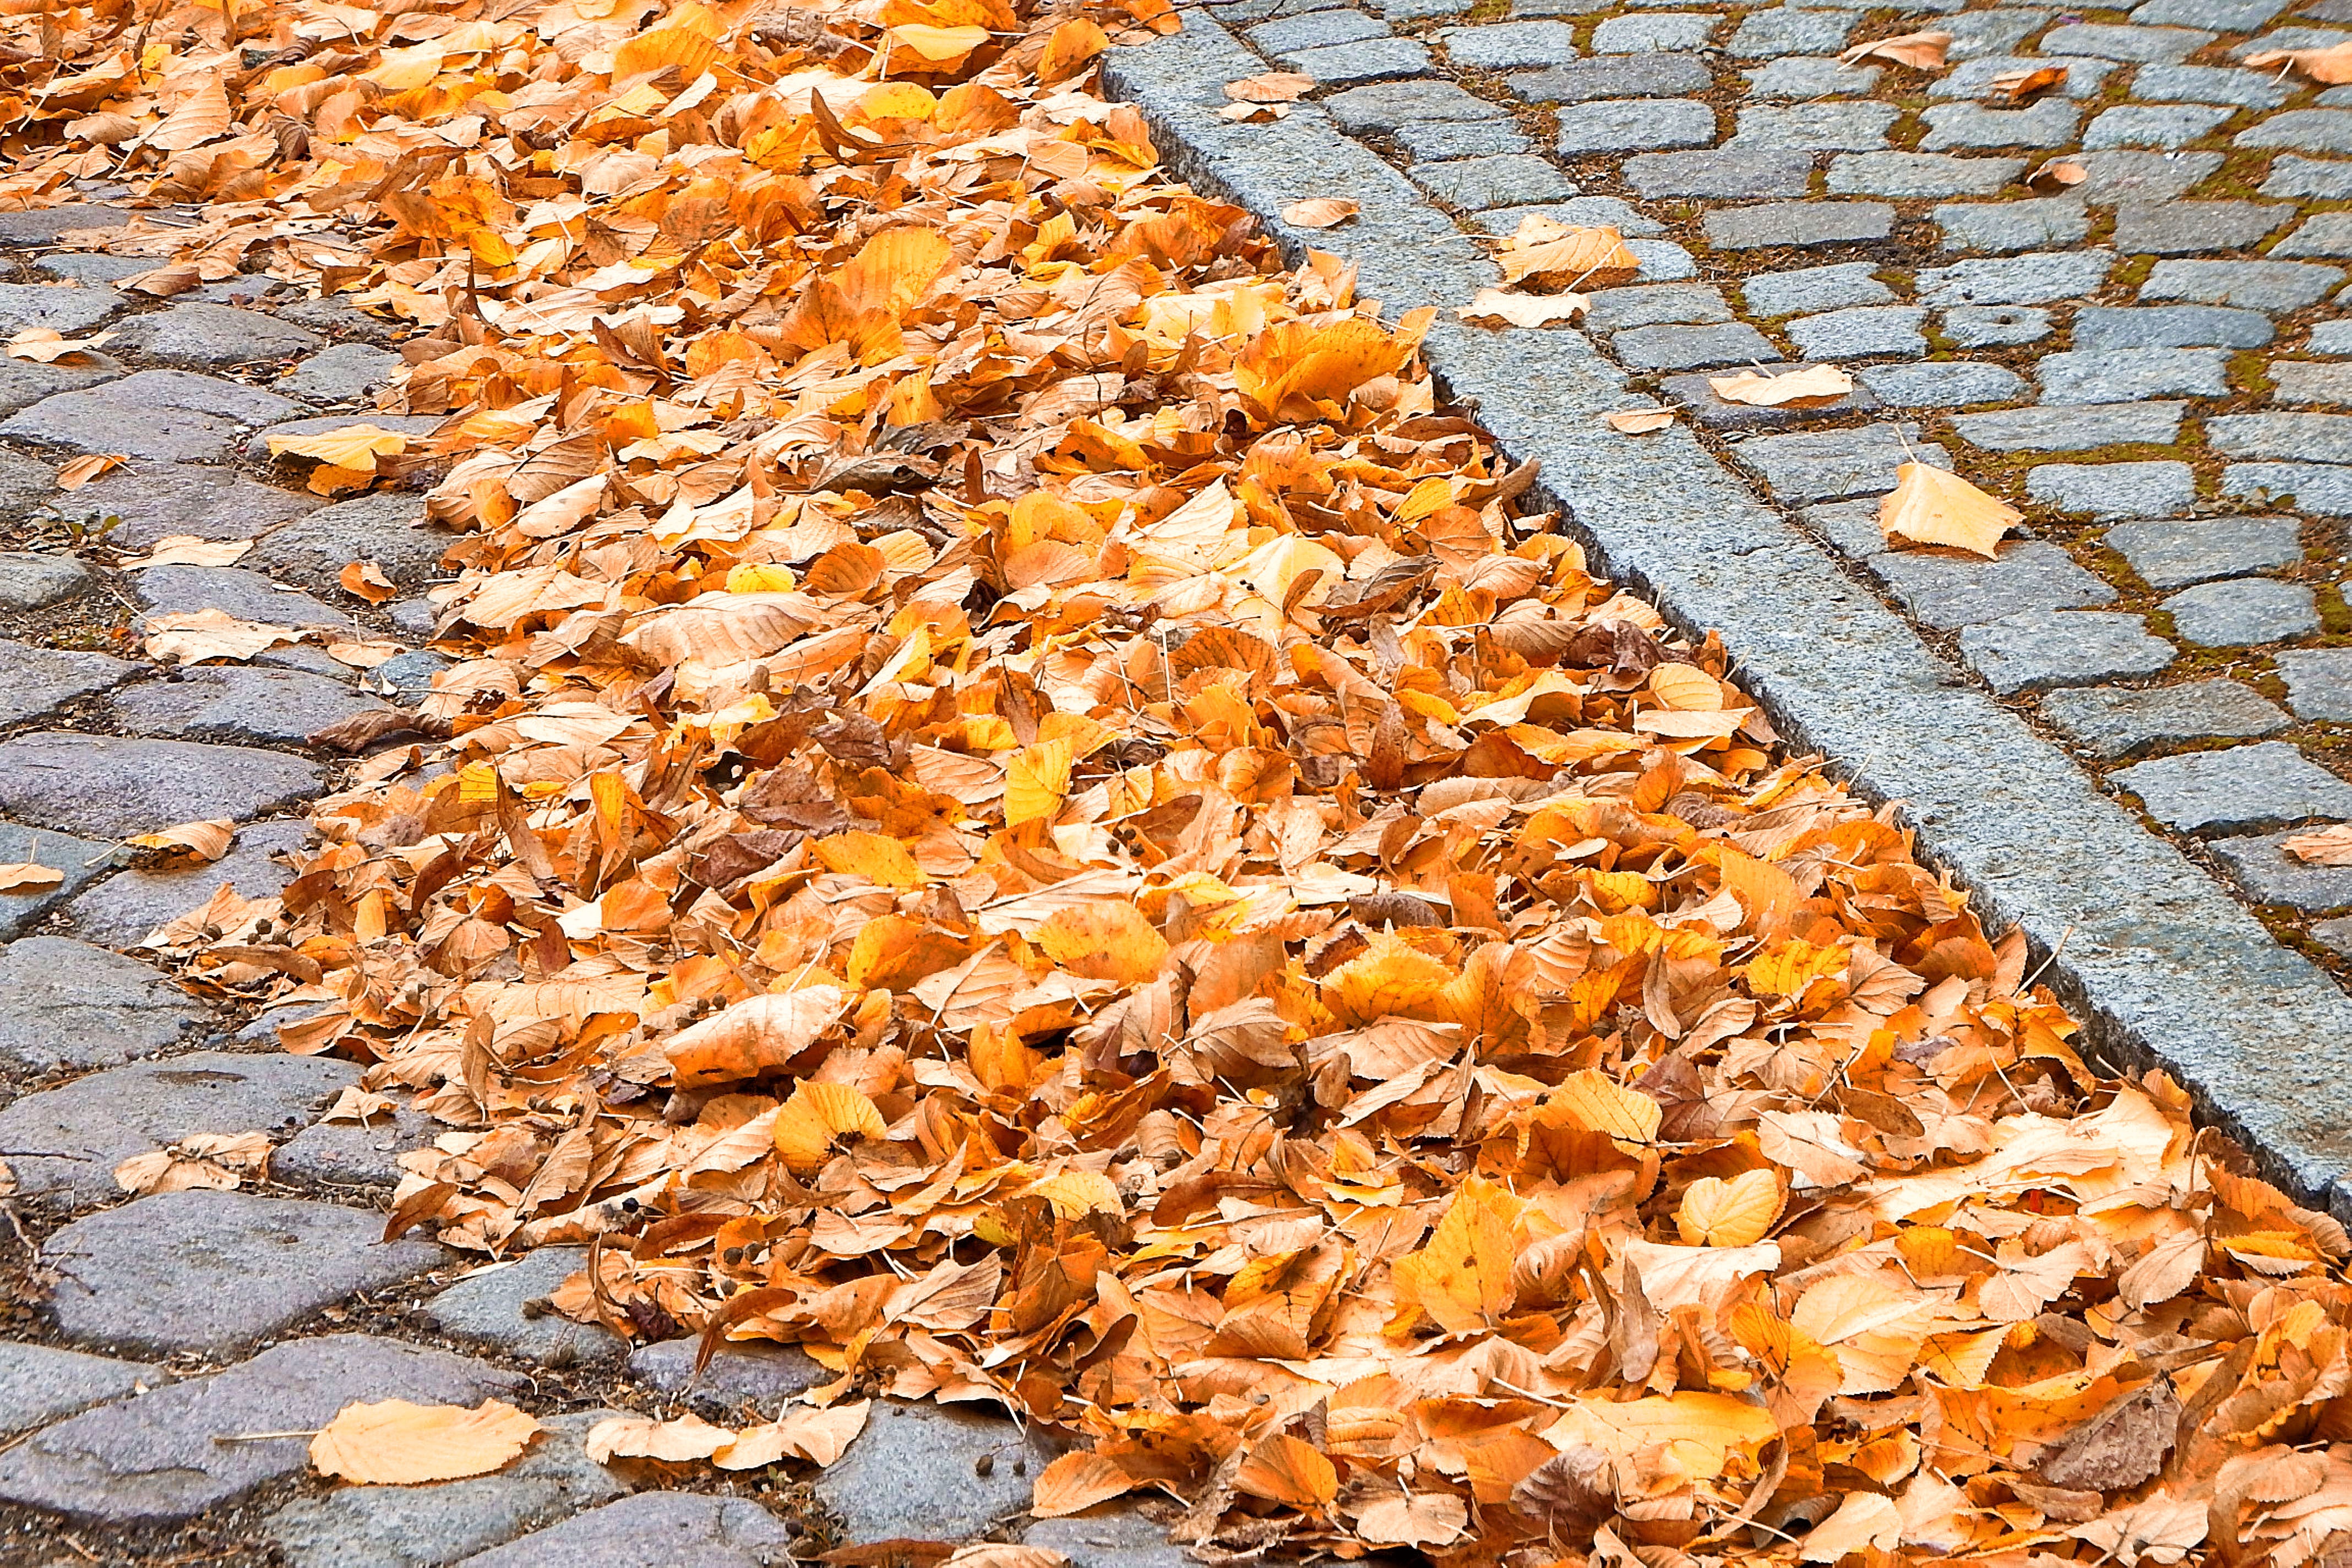
tree, branch, plant, road, leaf, sidewalk, food, produce, autumn, soil, season, leaves, cobblestones, paving stones, flooring, grass family